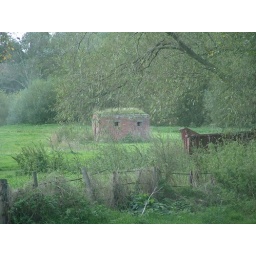
One of three pillboxes (one completely destroyed, 2 left standing) guarding both sides of a river bridge in Cressage, Shropshire.